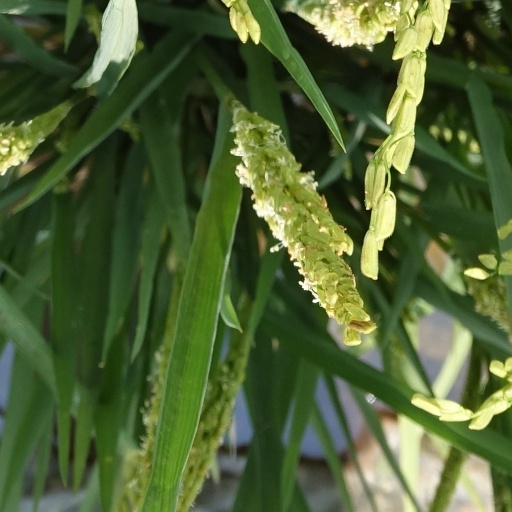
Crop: rice